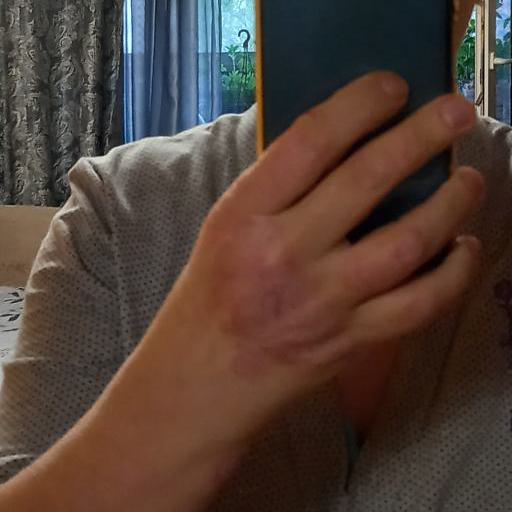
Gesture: no_gesture